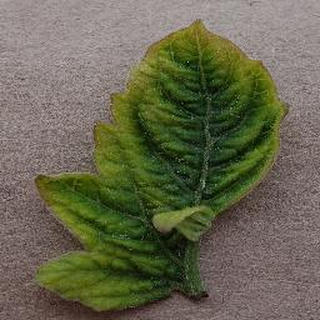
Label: tomato_yellow_leaf_curl_virus